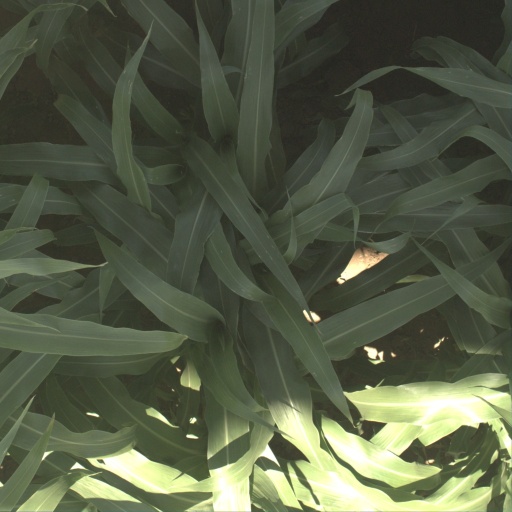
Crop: sorghum